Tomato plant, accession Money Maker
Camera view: horizontal (90 deg, fisheye); turntable rotation: 150 degrees
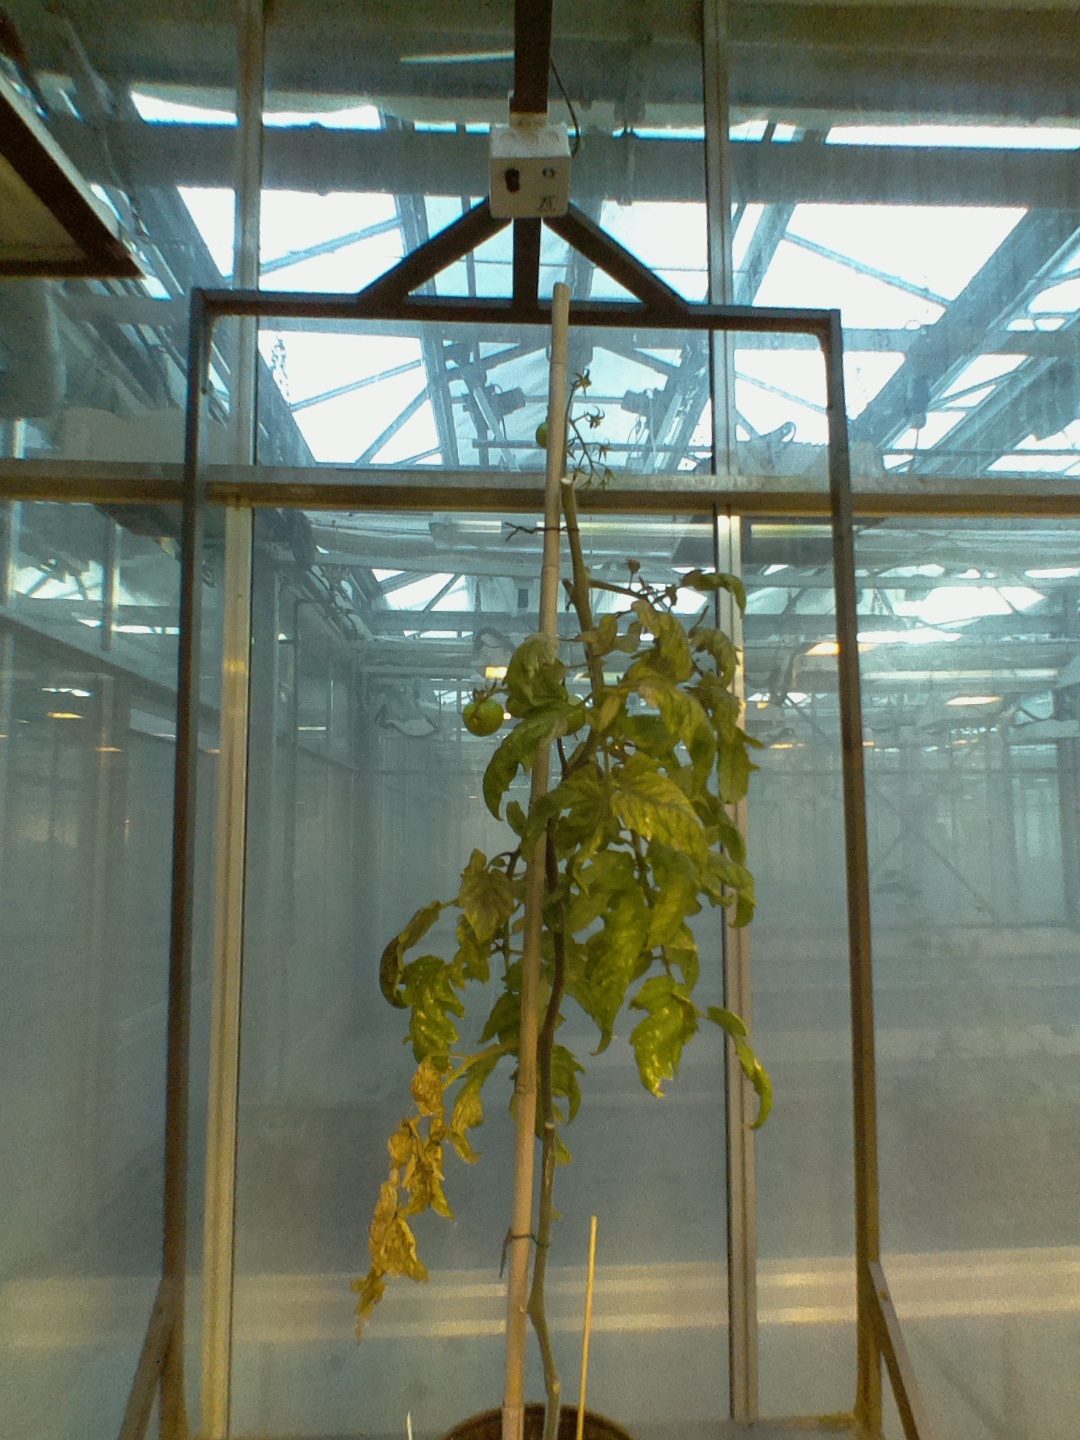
BBCH growth stage 78: 80% -90% of final fruit size